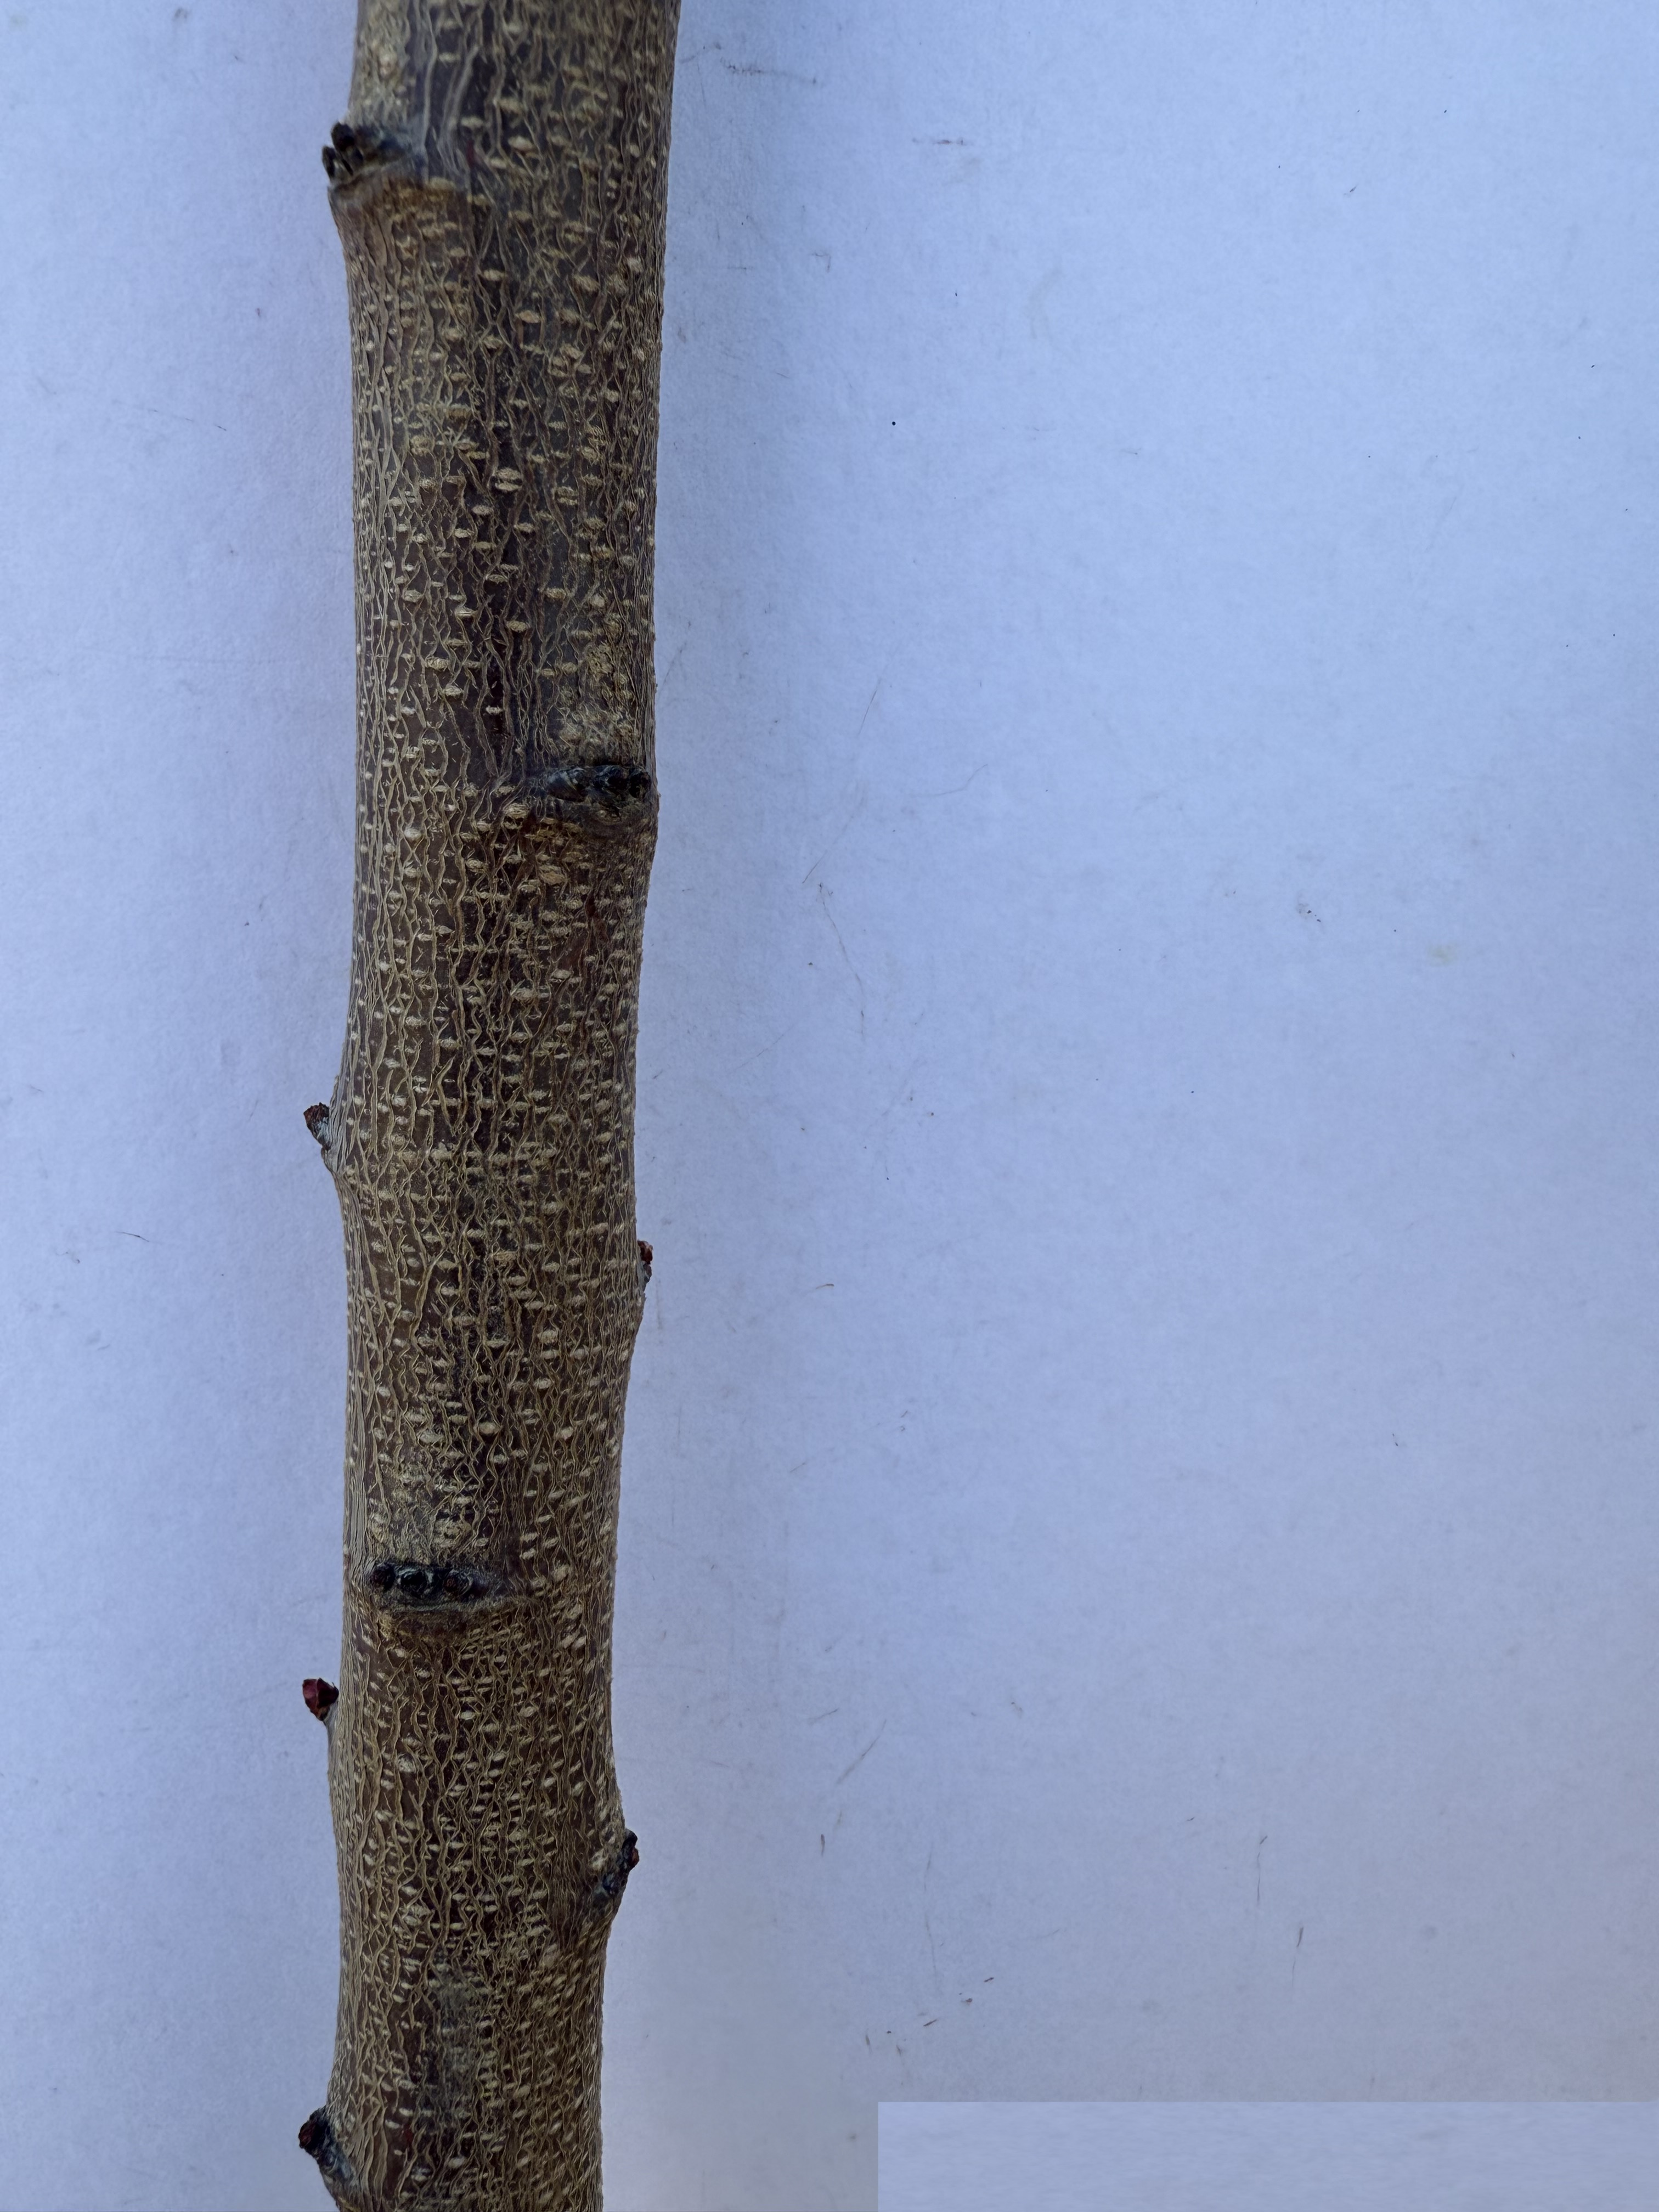
Variety: Igdir Apricot